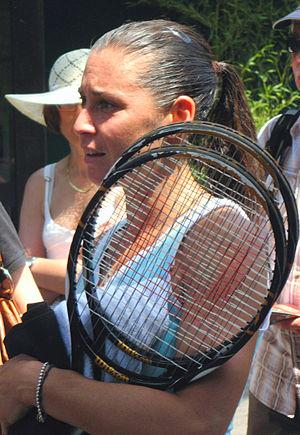
Flavia Pennetta, née le 25 février 1982 à Brindisi, est une joueuse de tennis italienne, professionnelle de 2000 à 2015. Elle remporte le titre de l'US Open en 2015 face à sa compatriote et amie d'enfance Roberta Vinci.